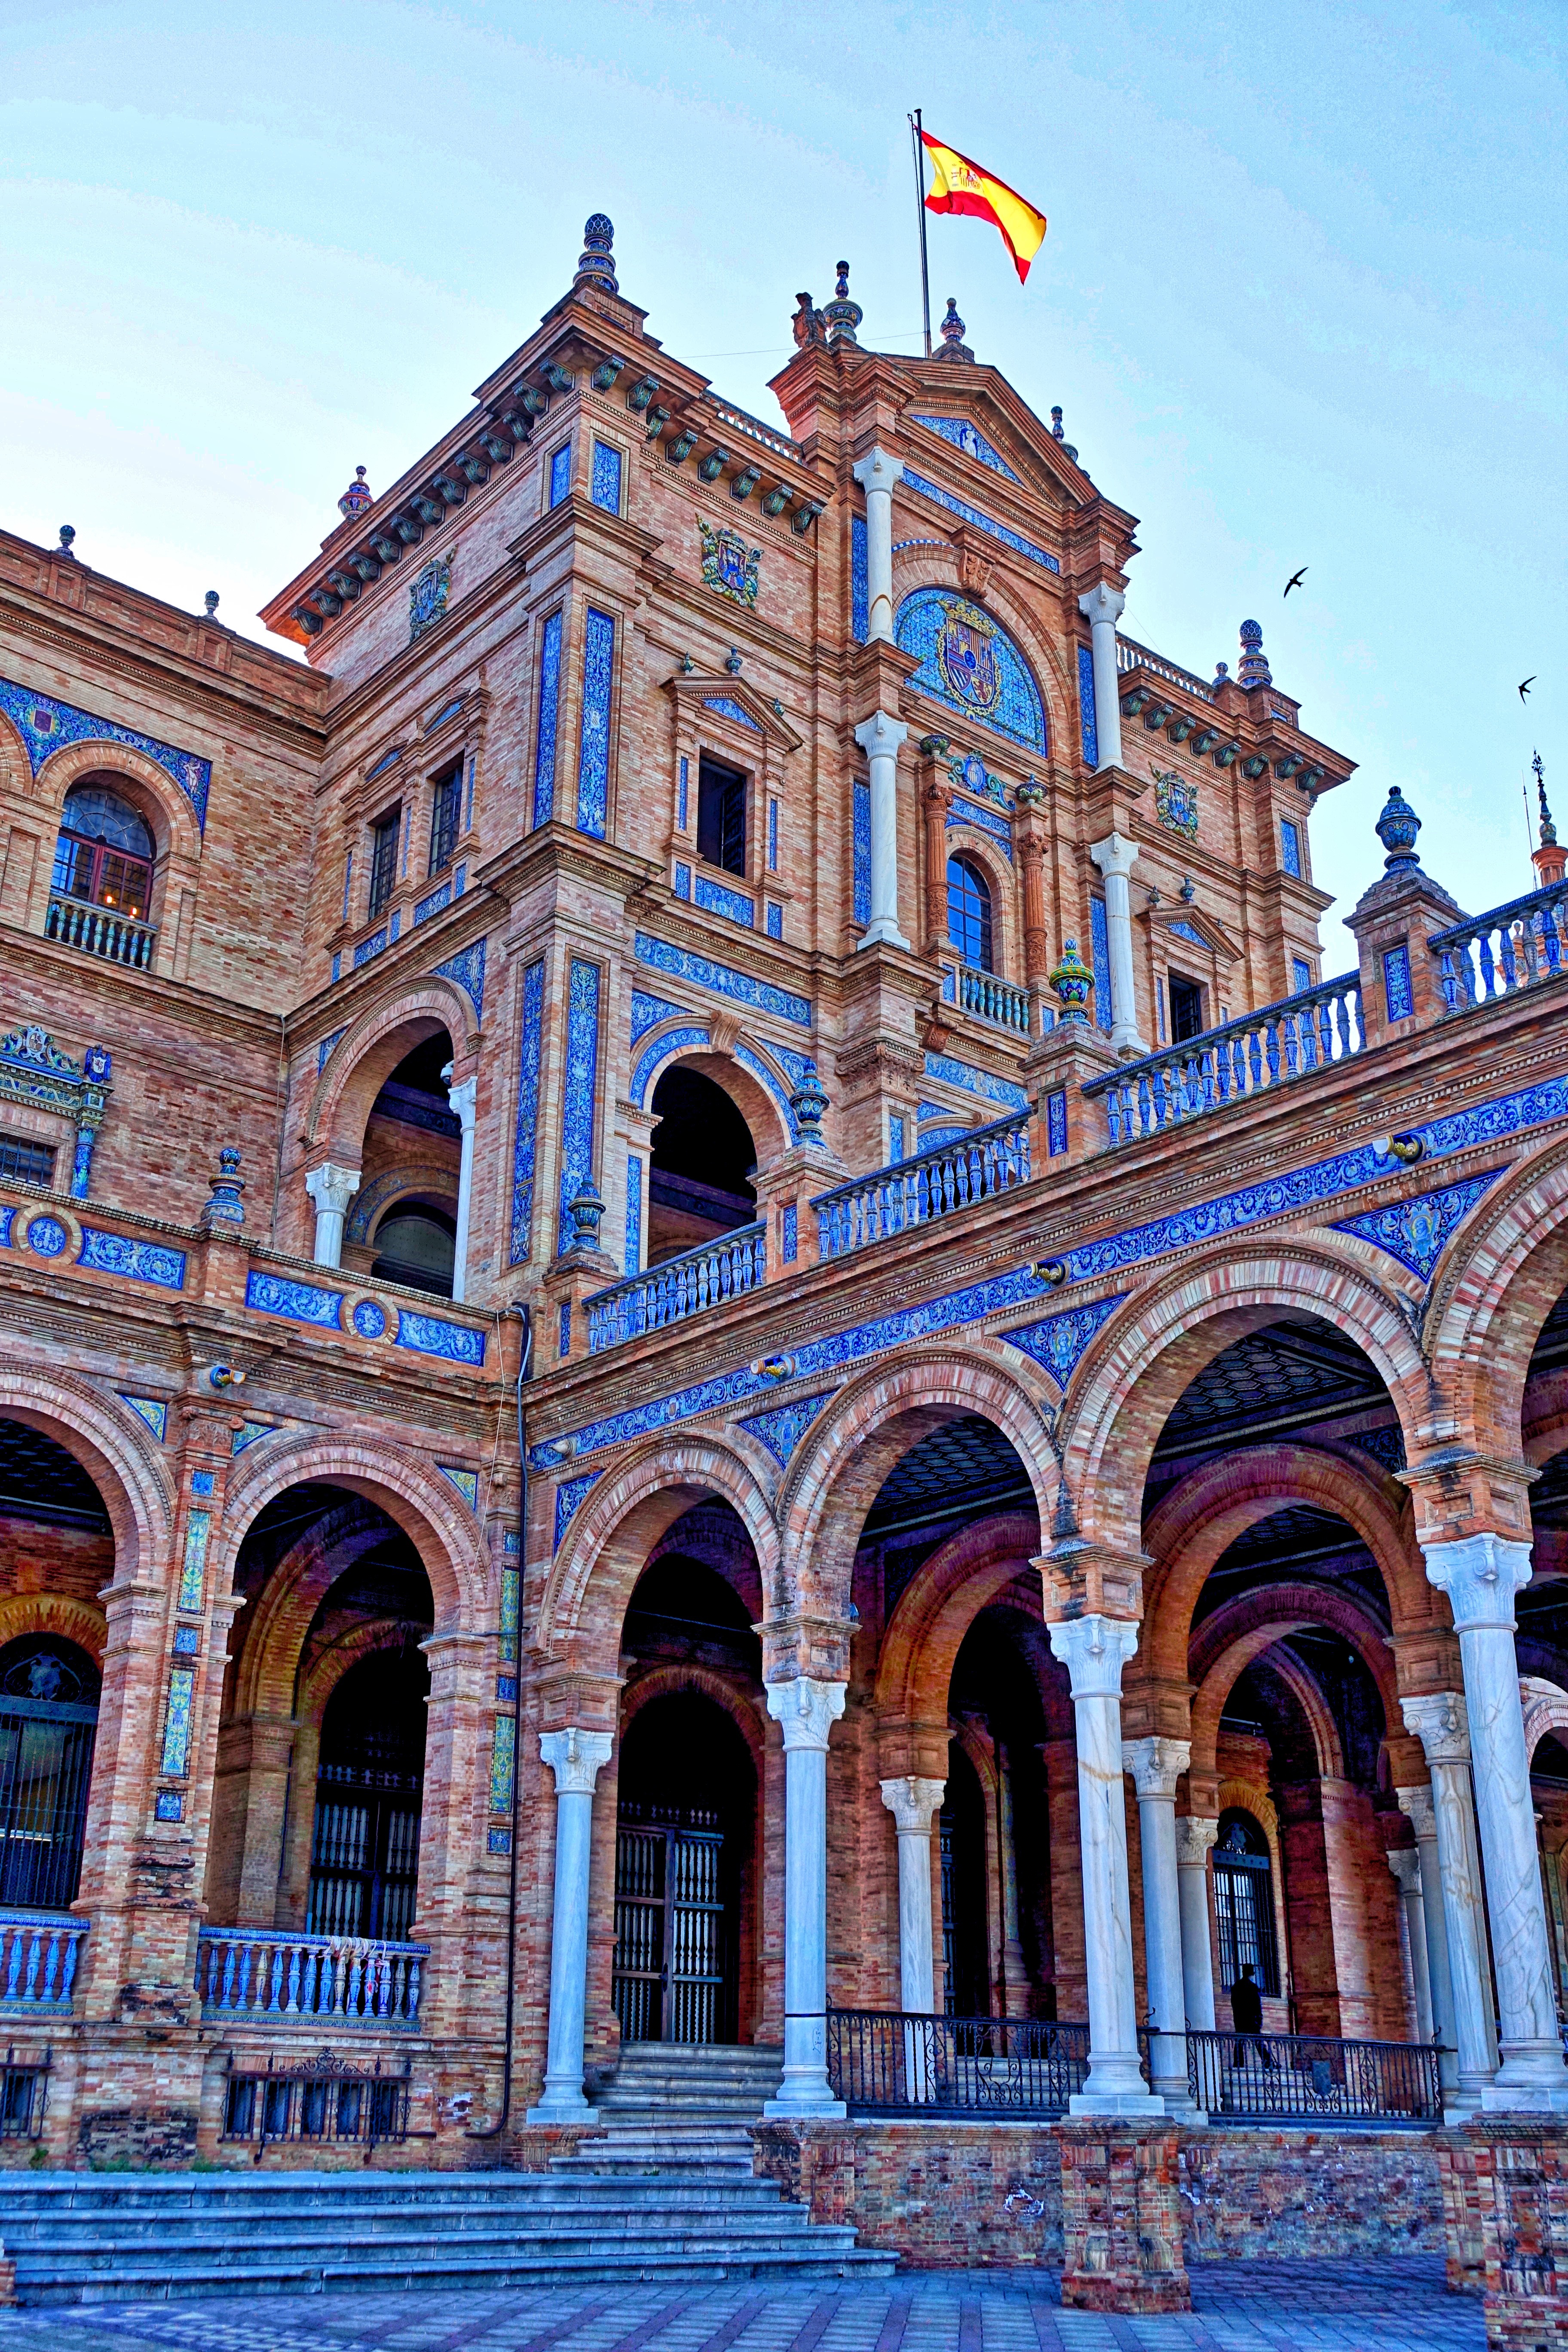
architecture, building, palace, monument, landmark, facade, church, cathedral, historic, place of worship, seville, synagogue, famous, basilica, gothic architecture, historic site, plaza de espania, byzantine architecture